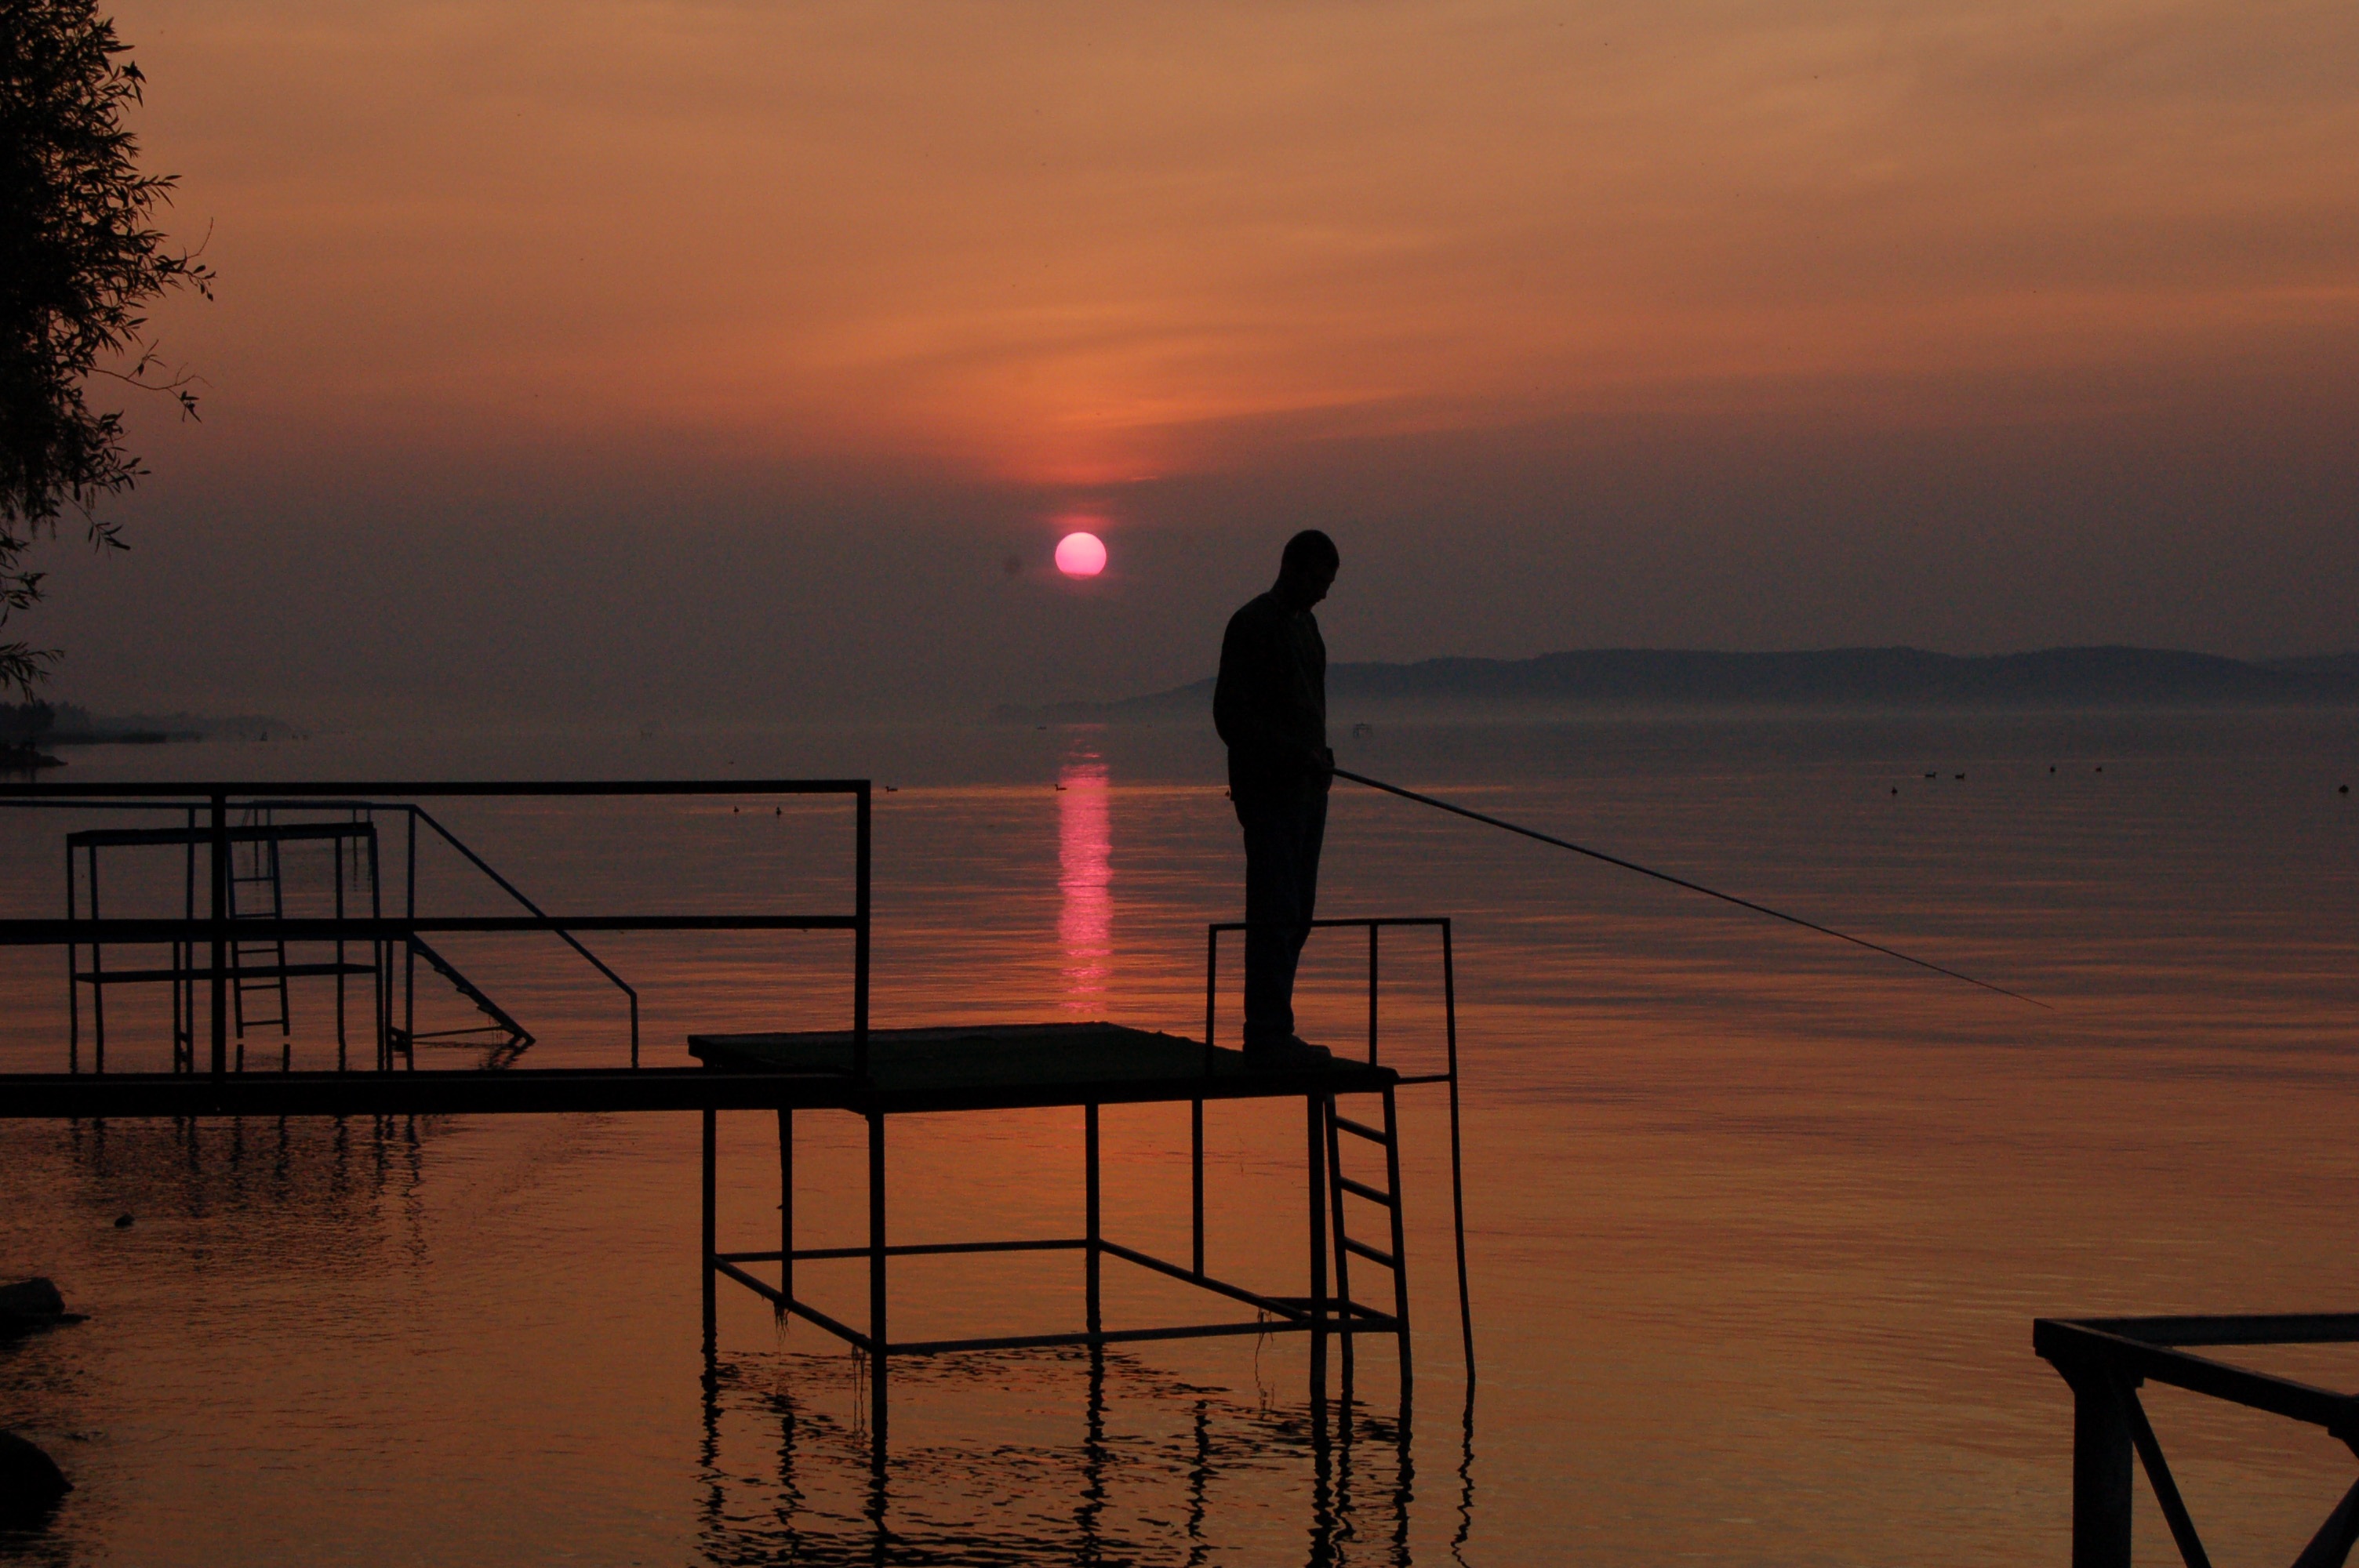
beach, sea, nature, ocean, horizon, sunrise, sunset, morning, lake, dawn, pier, summer, dusk, evening, reflection, nightfall, angler, afterglow, lake balaton